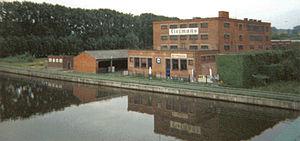
La brasserie Liefmans est une brasserie belge fondée en 1679 par la famille Liefmans, longtemps propriété de la brasserie Dentergem et elle fait maintenant partie de groupe Duvel Moortgat. La brasserie est située dans la ville flamande de Audenarde.